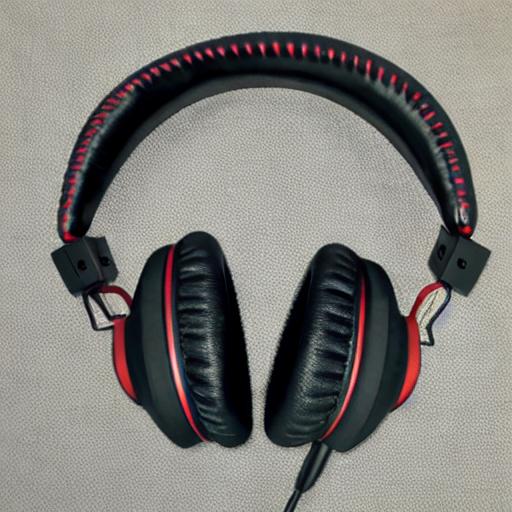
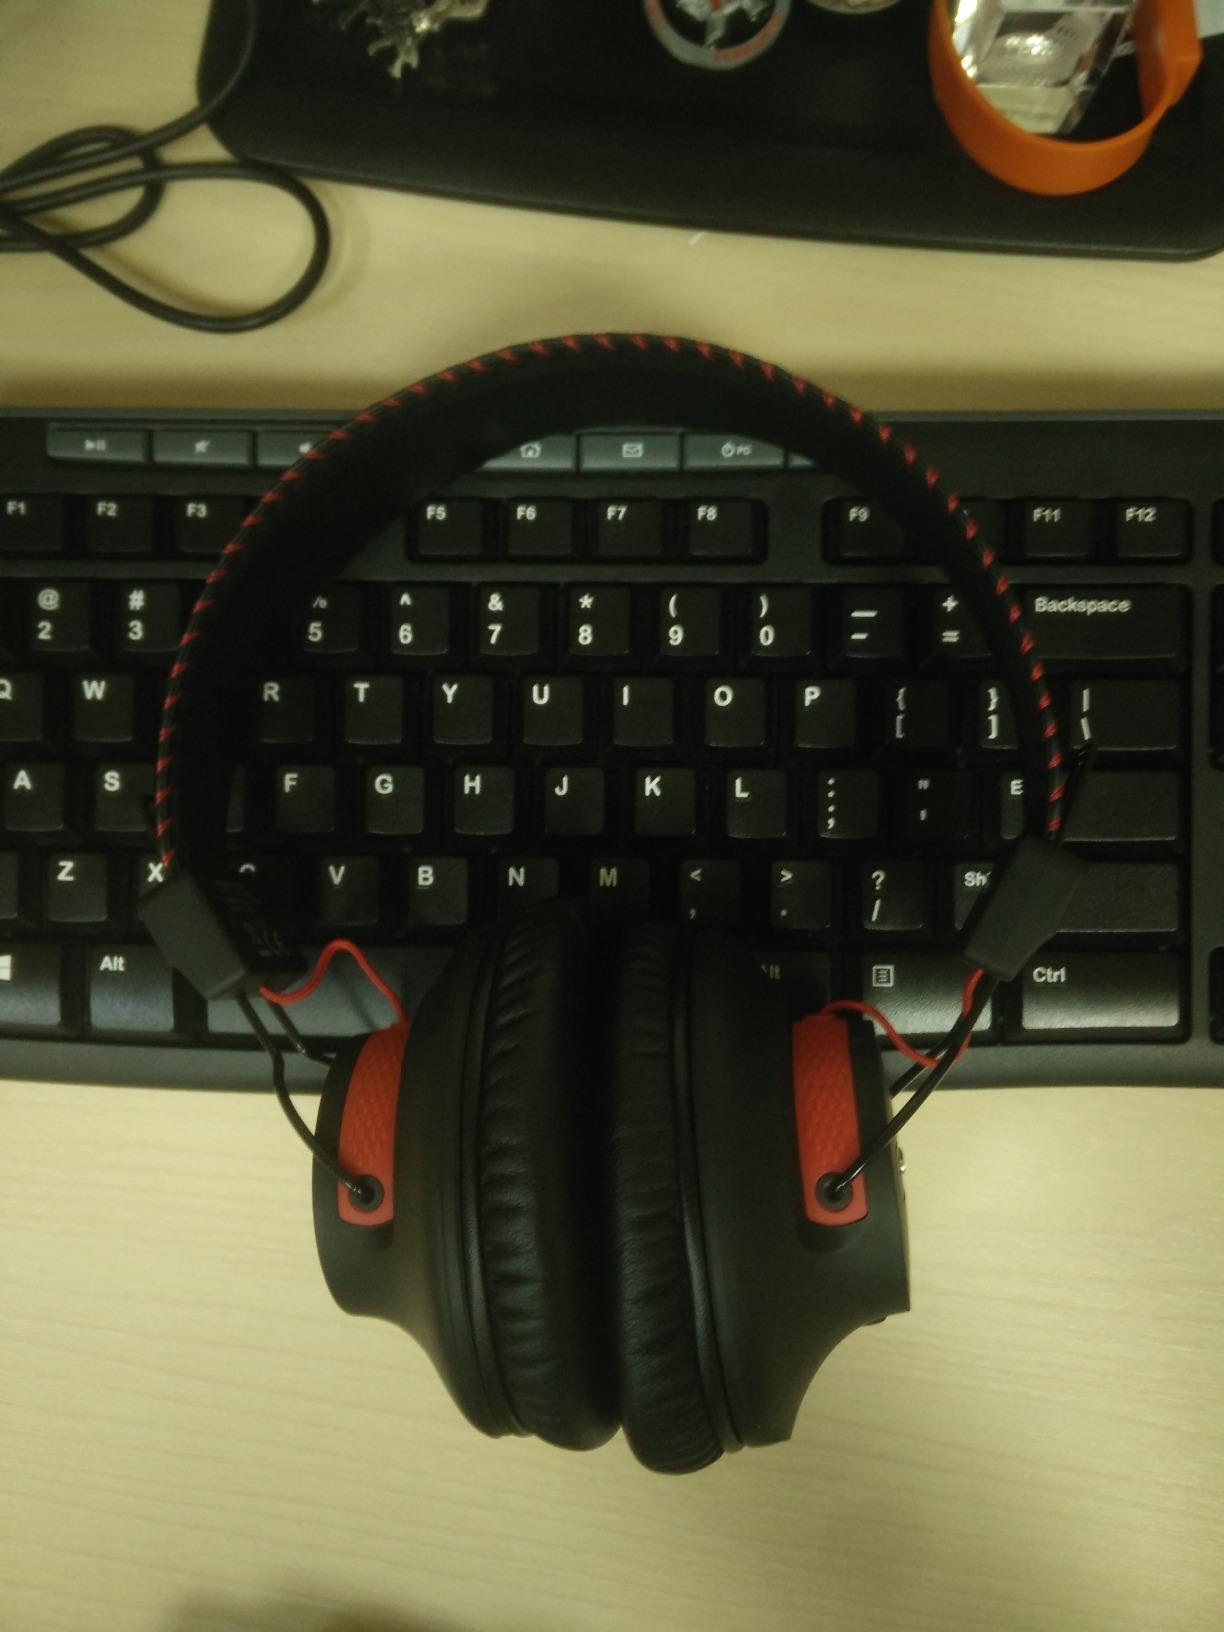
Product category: headphones
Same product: no